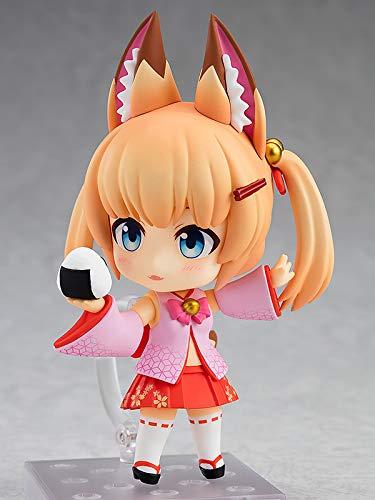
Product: Good Smile Kemomimi Oukoku Kokue Housou: Noja Loli Ojisan Nendoroid Action Figure, Multicolor
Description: Have fun creating various scenes from noja loli ojisan's videos.
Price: $56.34
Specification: ProductDimensions:3.9x1.5x1.5inches|ItemWeight:8.8ounces|ShippingWeight:8.8ounces(Viewshippingratesandpolicies)|ASIN:B07J9LDF48|Itemmodelnumber:-|Manufacturerrecommendedage:15yearsandup